Quogue Historic District

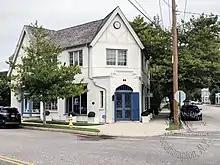
44 Quogue St.

On the high seas nor’easters might be the most terrifying of the dangers, but thousands lost their souls to the sea within sight of shore. Nestled among the dunes during the middle of the 19th century was a garage like structure, long gone. It was once the shed that was used by the Quogue Life-Saving Station (NRHP ref# 99000640) before the quarters were upgraded in 1872 to a larger red house. The red house still remains on Dune Road as a private home after the quarters were moved in 1912. The original shed was in use from 1849 to 1872 and involved Maritime disasters. The poet Longfellow famously wrote in 1839 of The Wreck of the Hesperus, a tale of a winter storm and ill-fated voyage off the Atlantic coast of which Long Islands had its own share; and the need for coast watchers and seagoing rescue crafts had spawned life-saving stations along the south shore. Wrecks such as the “Infanti” (1851), the “Europa” (1886) and Nahum Chapin (1898) gave notoriety to the Quogue lifesaving station and it became a part of the US Coast guard in 1915.